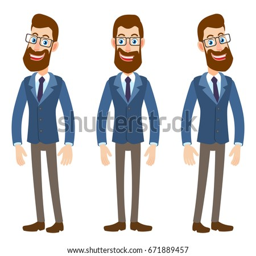
full length portrait of person in different angles .